HMS Zealous (R39)

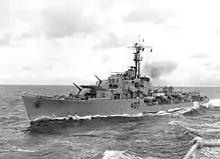
INS "Eilat"

In 1955 the UK sold "Zealous" to Israel, which commissioned her into the Israeli Navy as INS "Eilat" (after the Israeli southern coastal city of Eilat, replacing the earlier INS "Eilat") in July 1956. On the morning of 31 October, in the midst of the Suez Crisis, the Egyptian destroyer "Ibrahim el Awal" (an ex-British Hunt class destroyer) shelled Haifa harbour. A counter-attack by the French destroyer "Kersaint" and by the Israeli "Yaffo" and "Eilat" forced the Egyptian destroyer to steam back towards Port Said. It was then also attacked by a pair of Israeli Air Force Ouragans and a Dakota. The crew of the badly damaged vessel finally capitulated, and the Israelis towed the ship to Haifa; it later became the "Haifa" in the Israeli Navy.